James Monroe Law Office

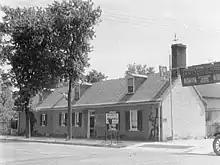
Historic image of the James Monroe Law Office, between circa 1920 and circa 1950

The Monroe Museum is located in central Fredericksburg, on the west side of Charles Street, between William and George Streets. It is housed in a two-part building that is roughly L-shaped. The older portion is a long -story brick structure, with a gabled roof, built in 1758. To this is attached a larger -story square brick building dating to 1964, when the museum and library were organized. The addition houses Monroe memorabilia, and a small library containing volumes similar to those that might have been in Monroe's library. The museum also houses a collection of furnishings and other artifacts belonging to the Monroes, although most date to the 19th century.